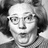
Emotion: surprise